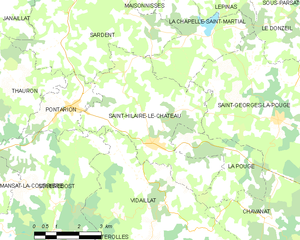
Saint-Hilaire-le-Château est une commune française située dans le département de la Creuse, en région Nouvelle-Aquitaine.